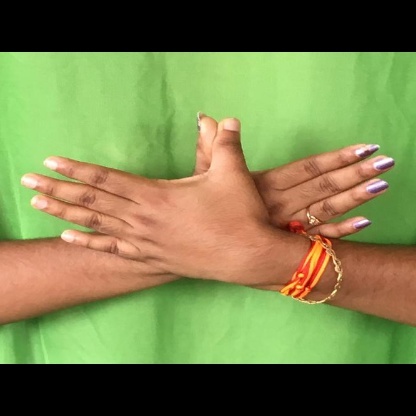
Mudra: Garuda